Anderson Hollow Archaeological District

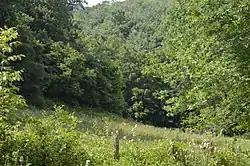
Southern end of the hollow

The Anderson Hollow Archaeological District is a complex of historical sites in rural Rockbridge County, Virginia. The area consists of at least seven known prehistoric and historic sites, including some American pioneer settlement sites from the early 19th century, and some that were occupied as late as 1960. The sites include stone foundations, the chimney remains of log houses, and a full range of settlements across that time period.